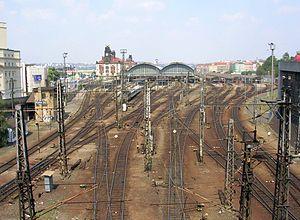
La gare centrale de Prague est la plus grande et la plus importante gare ferroviaire de Prague.